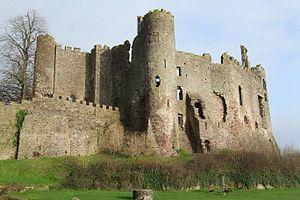
Laugharne est une ville située sur l'estuaire de la Tâf, dans le comté du Carmarthenshire au pays de Galles.